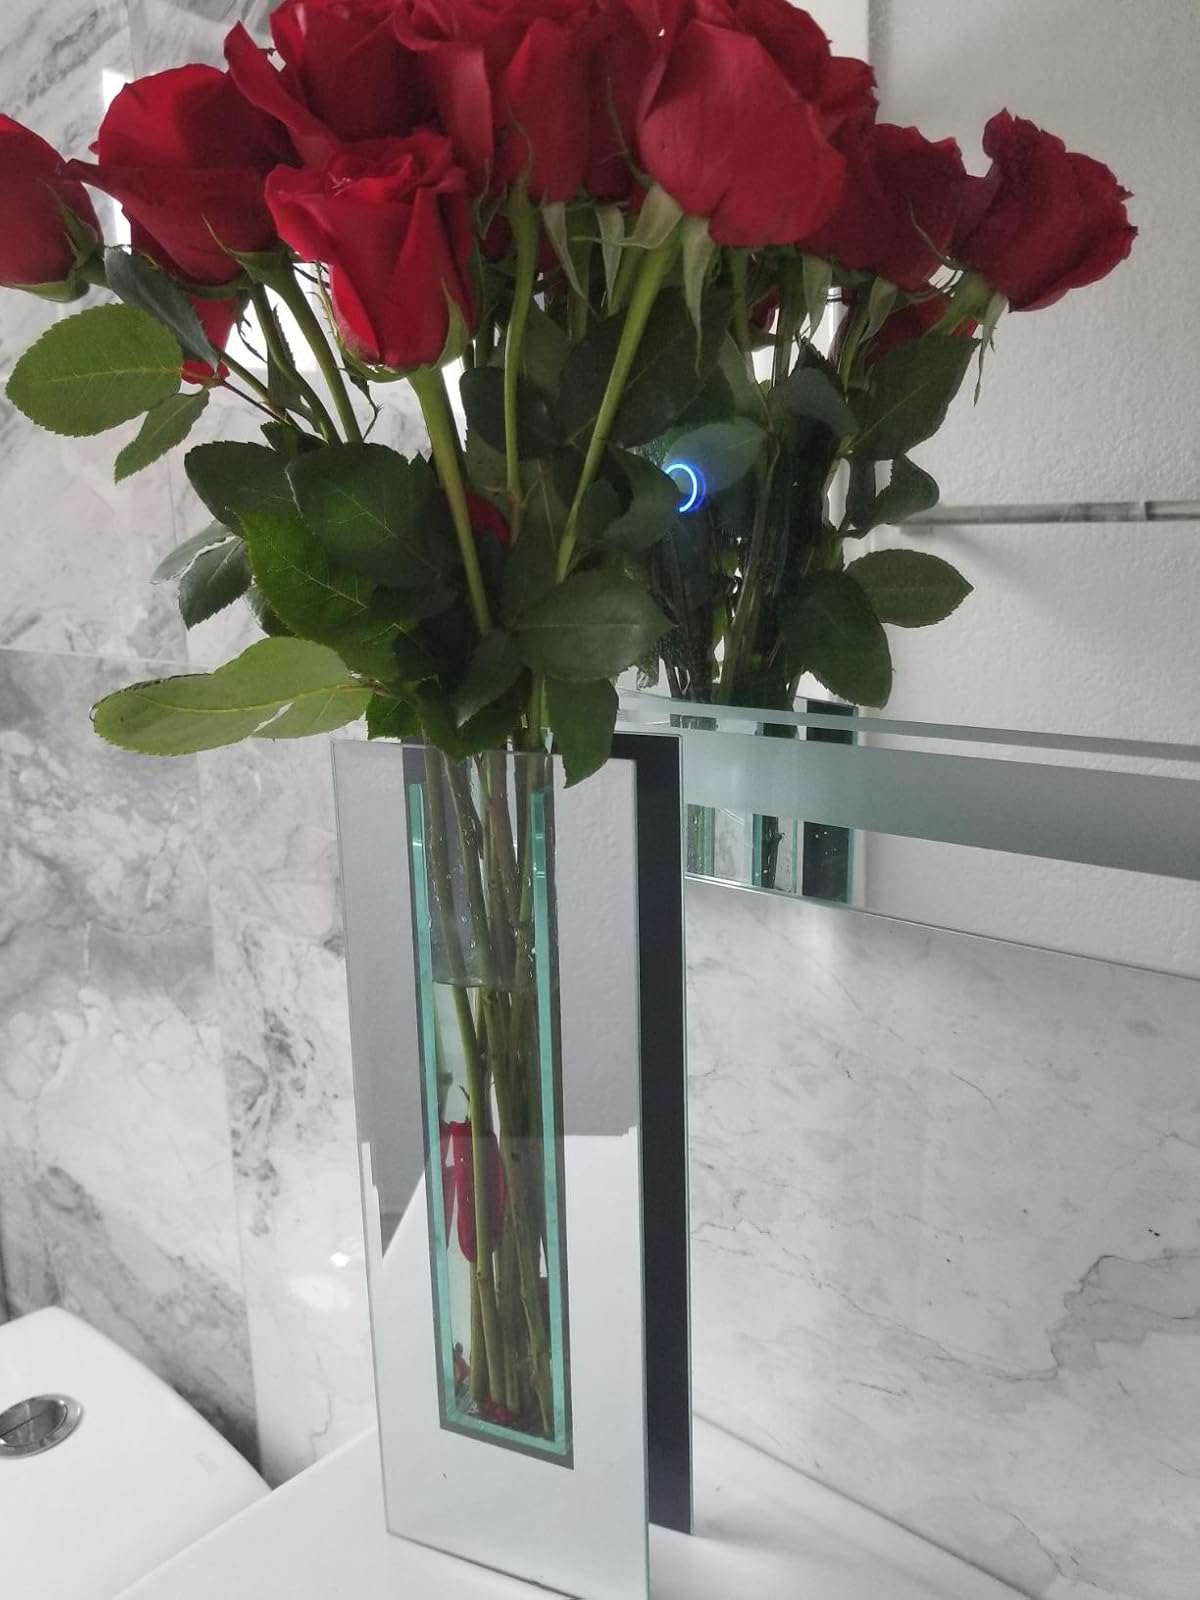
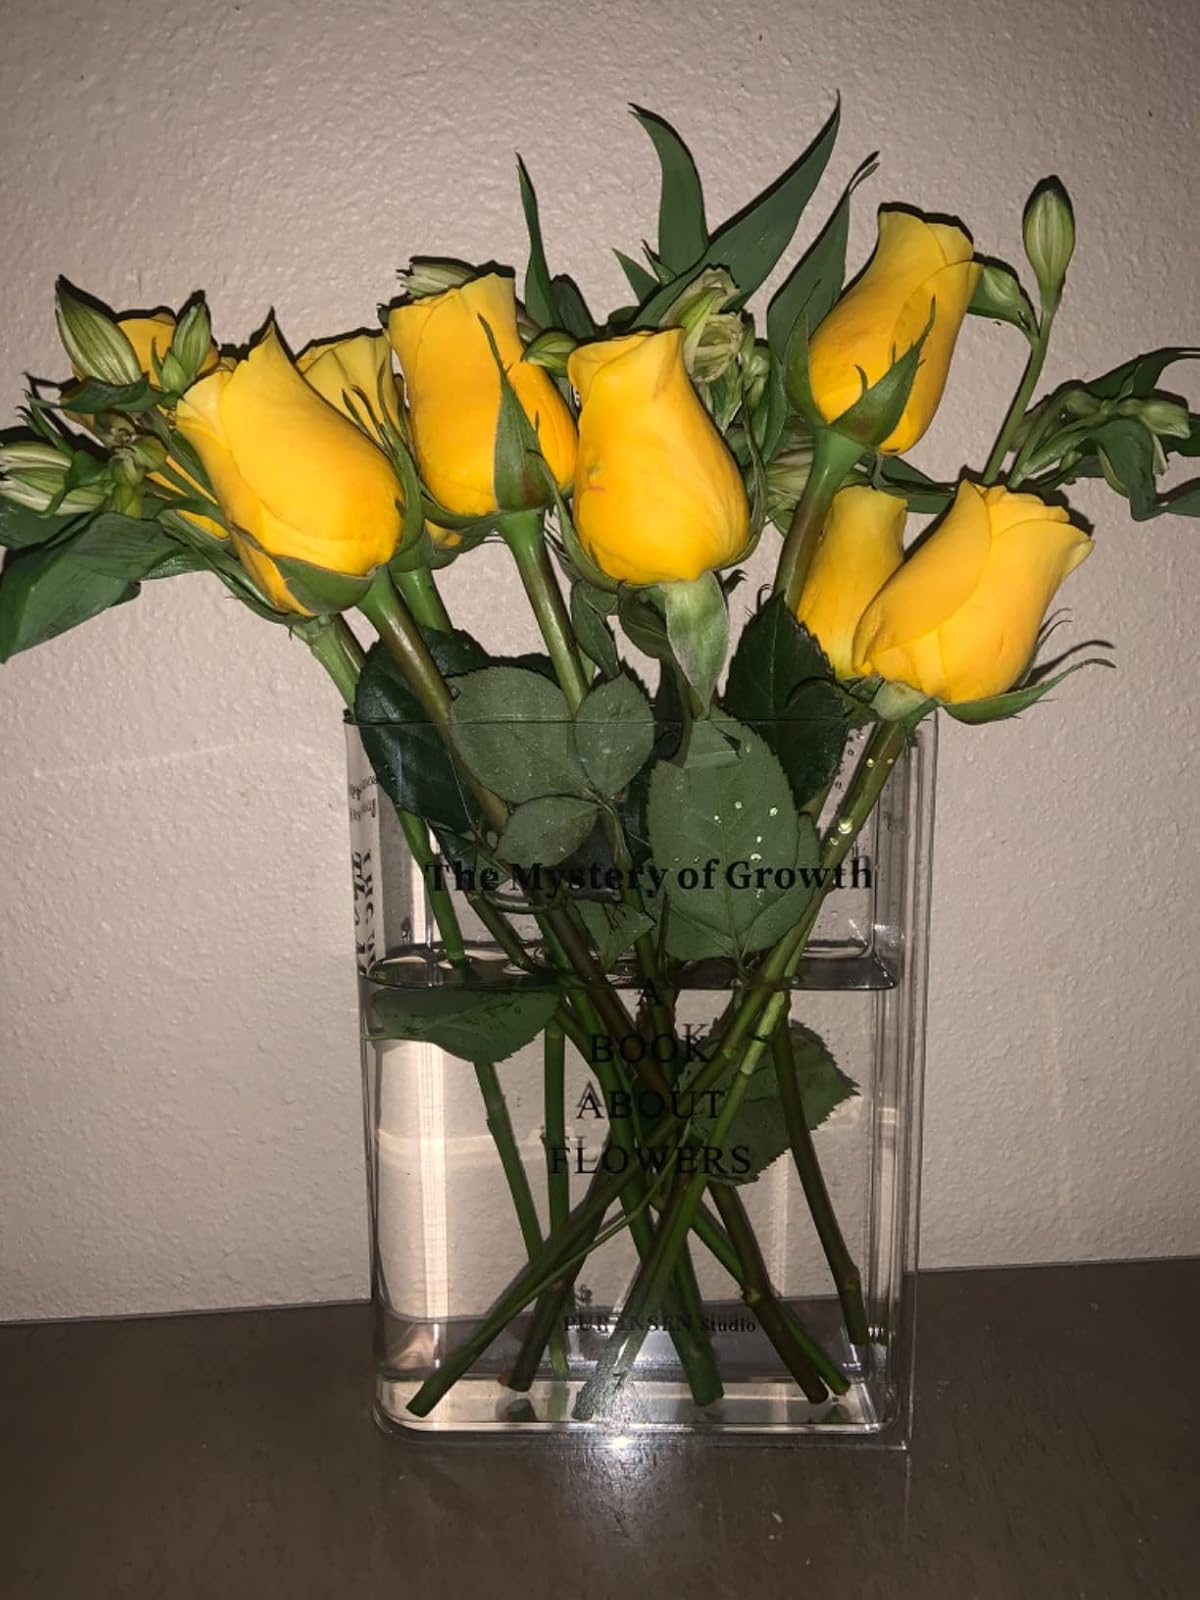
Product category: vase
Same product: no